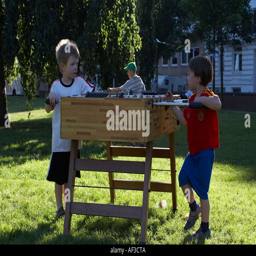
festival of the people and cultures .